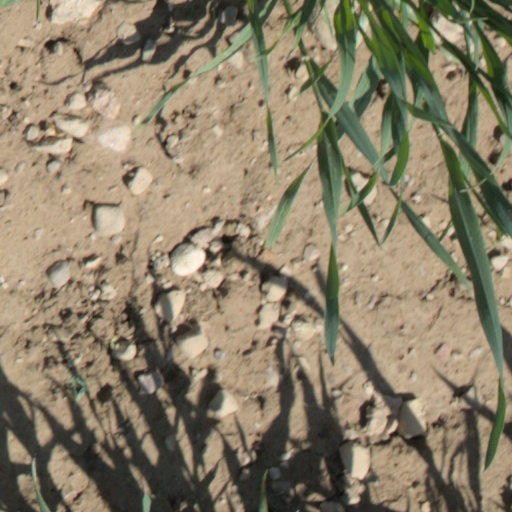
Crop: wheat